Galbarwaaqo

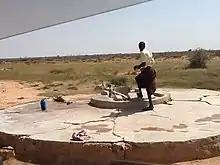
An estimated of 5000 local community population uses Warwar Tuulax as water source

Galbarwaaqo is a district town located in central Mudug, Somalia.